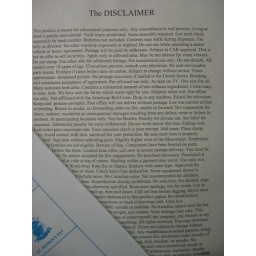
on the walls around my desk